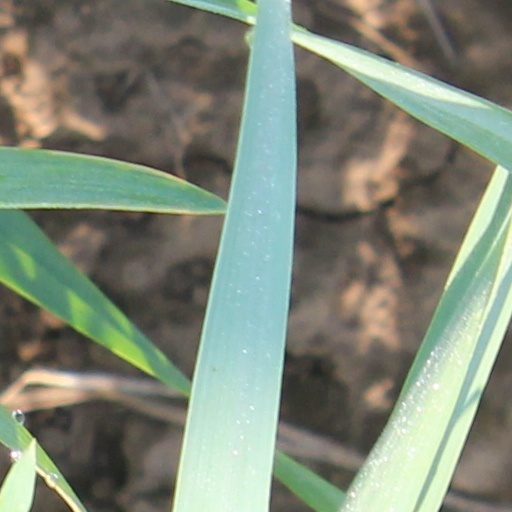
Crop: wheat